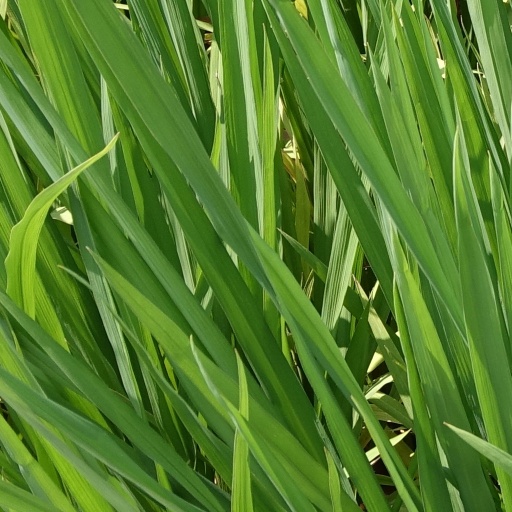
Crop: rice